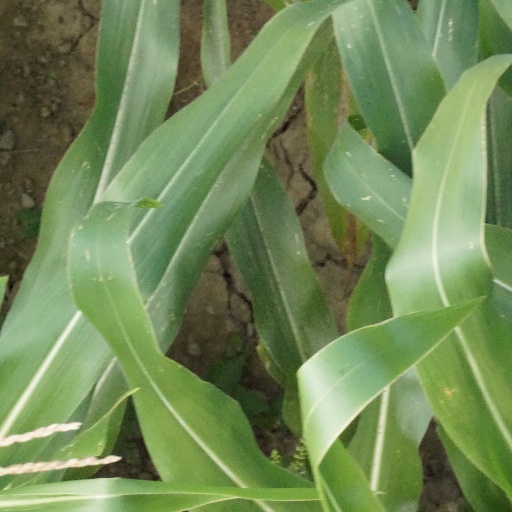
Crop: maize; corn